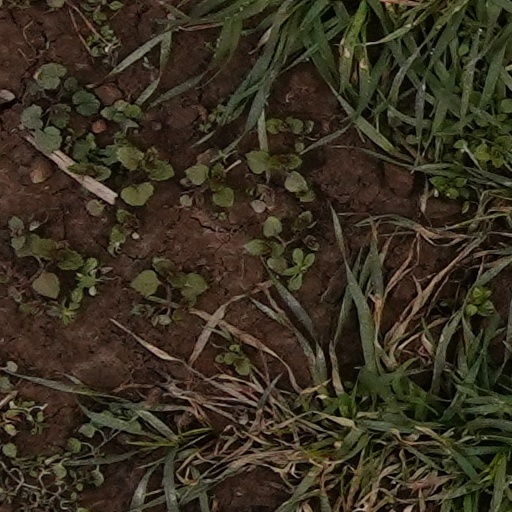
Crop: wheat